Answer in natural language. Is advanced coding ai behind Window? Choose between the following options: yes or no
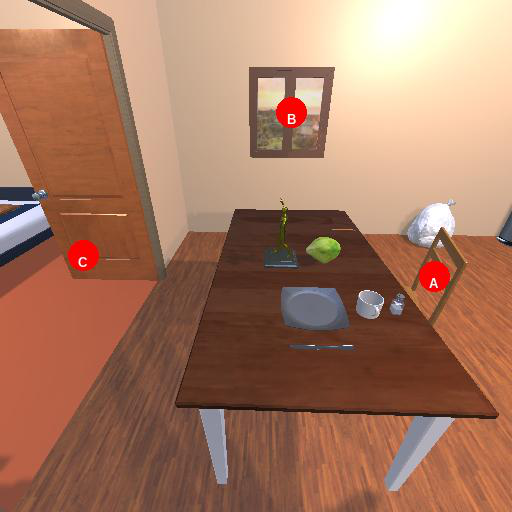
<answer>no</answer>